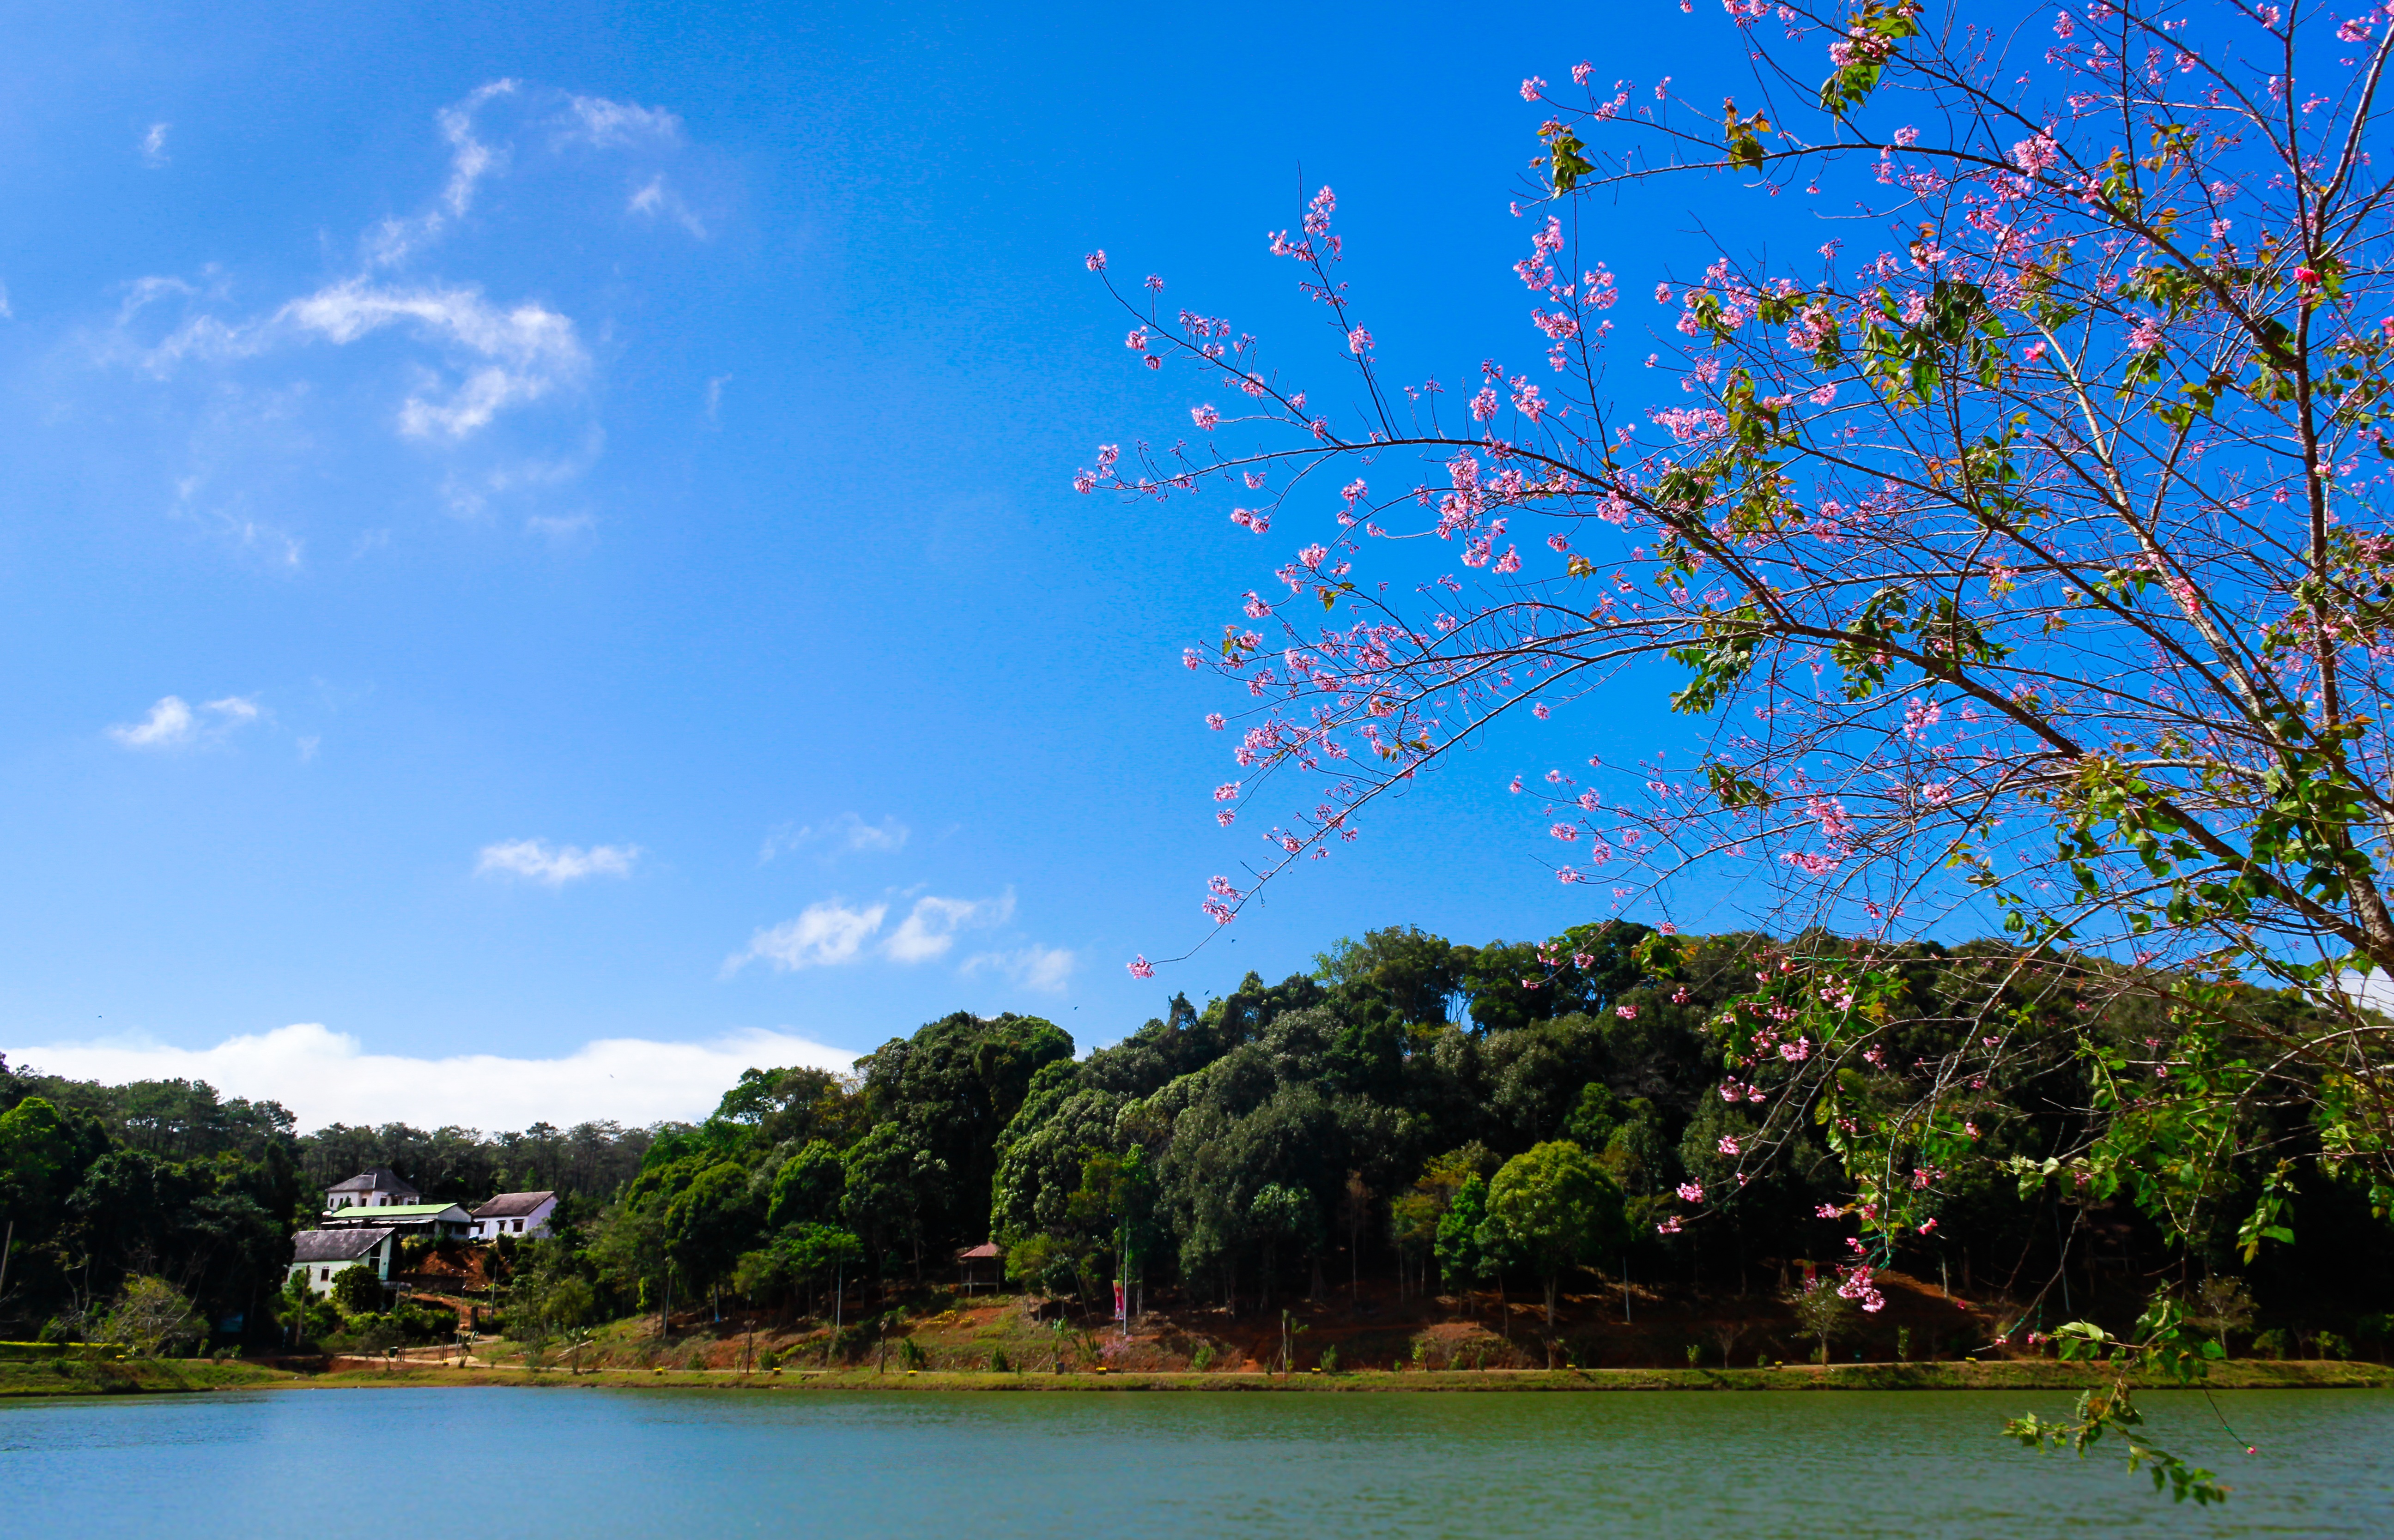
landscape, tree, nature, grass, outdoor, sky, flower, lake, river, summer, vacation, travel, green, scenic, peaceful, autumn, scenery, holiday, lagoon, bay, camping, tourism, trip, plants, leaves, hdr, relaxation, mountains, mount, bog, beautiful, scene, wanderlust, destination, nobody